Boron

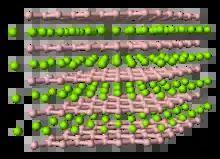
Ball-and-stick model of superconductor magnesium diboride. Boron atoms lie in hexagonal aromatic graphite-like layers, with a charge of −1 on each boron atom. Magnesium(II) ions lie between layers

Binary metal-boron compounds, the metal borides, contain only boron and a metal. They are metallic, very hard, with high melting points. TiB, ZrB, and HfB have melting points above 3000 °C. Some metal borides find specialized applications as hard materials for cutting tools.